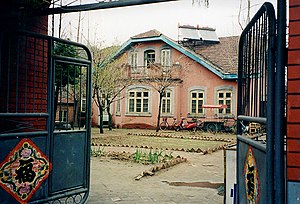
Karen Gormsen
Karen Gormsens Hus, som stadig står i dag.
Karen Gormsen var en dansk missionær i Kina for Det Danske Missionsselskab fra 1906 til 1950.